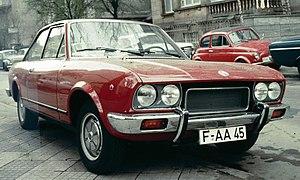
La Seat 124 Sport est une voiture produite par le constructeur espagnol Seat sous licence du constructeur italien Fiat à partir de 1970. Le modèle a été présenté lors du Salon de l'automobile de Barcelone en juin 1970.
La Fiat 124 Coupé est une voiture qui est produite par le constructeur italien Fiat à partir de 1967.